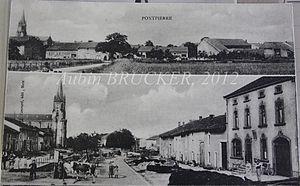
Carte postale d'environ 1910
Pontpierre est une commune française située dans le département de la Moselle et le bassin de vie de la Moselle-Est, en région Grand Est.